Solomon Cordwell Buenz

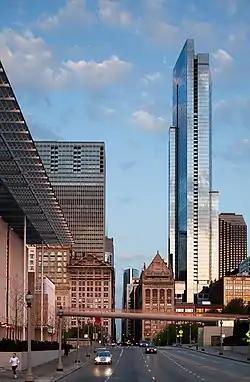
SCB designed the "Legacy Tower", located at E. Monroe St and S. Wabash Ave in Chicago, Illinois.

Solomon Cordwell Buenz (SCB) is an international architecture, interior design and planning firm based in Chicago with offices in San Francisco, Boston, Seattle, and Abu Dhabi. Founded in 1931, the firm has been one of the largest contributors to Chicago's skyline.